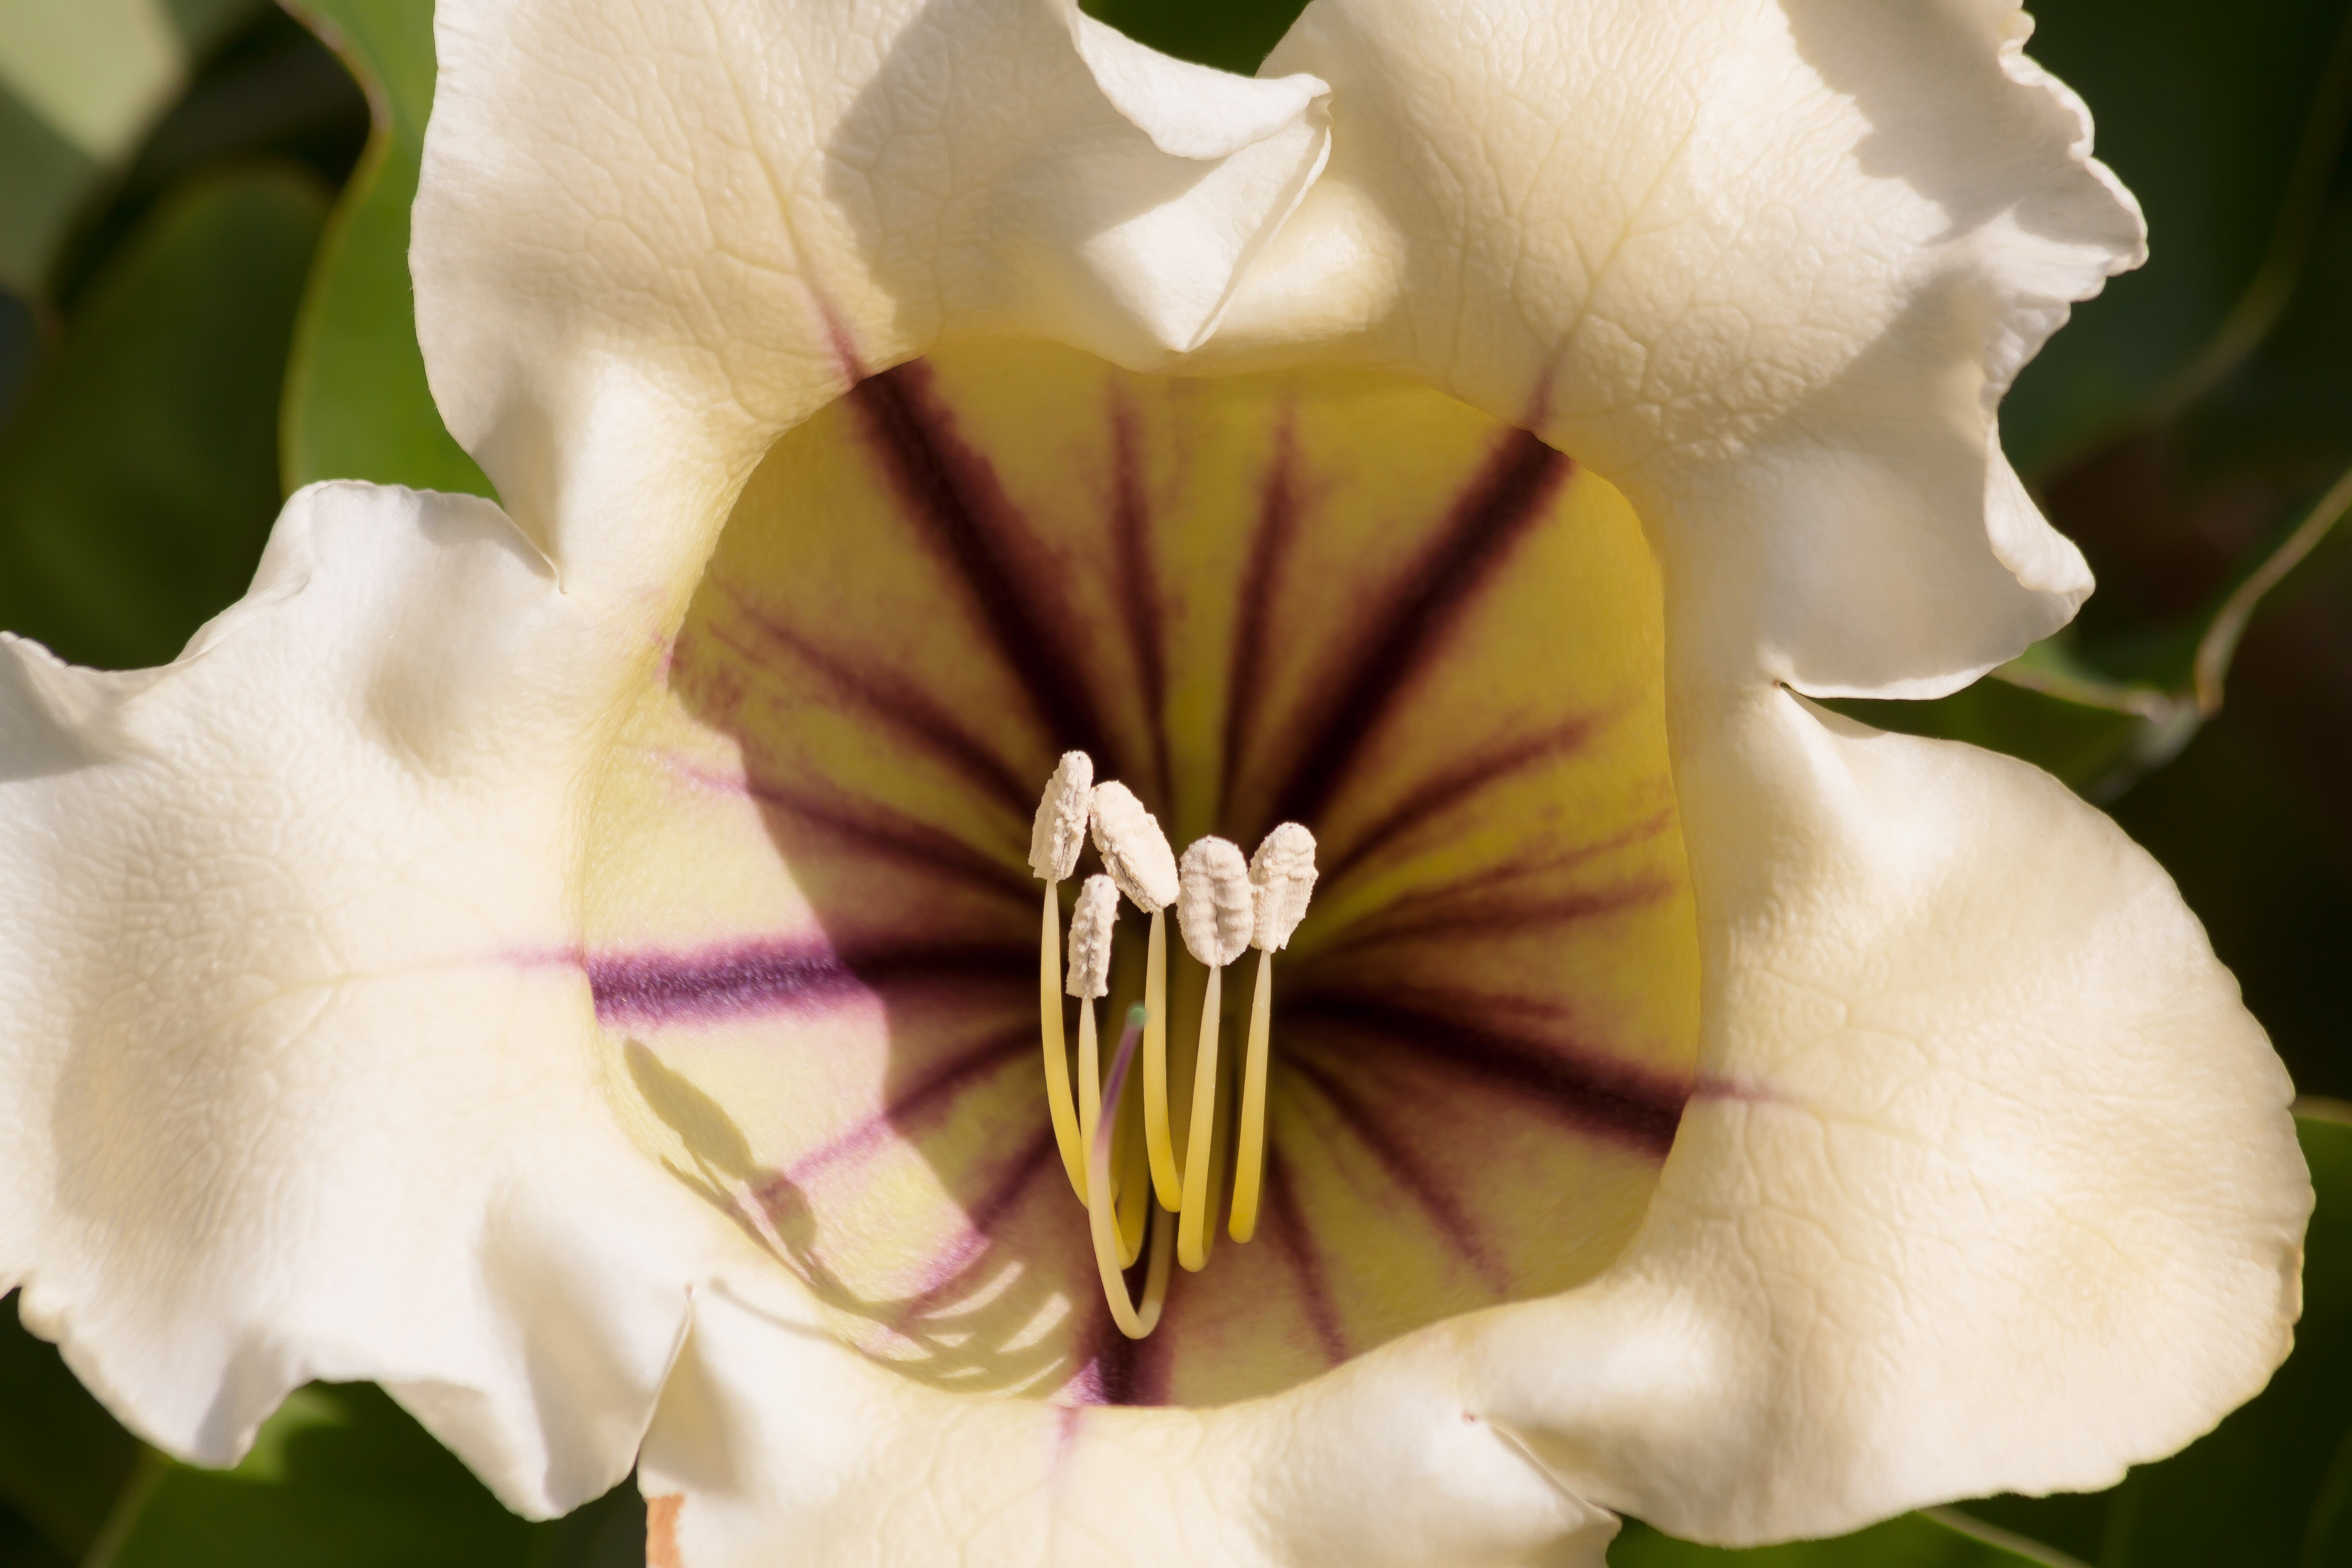
nature, blossom, plant, white, photography, flower, petal, bloom, bush, stamp, botany, yellow, close, flora, close up, lily, exotic, macro photography, flowering plant, flower bouquet, cream colors, plant stem, land plant